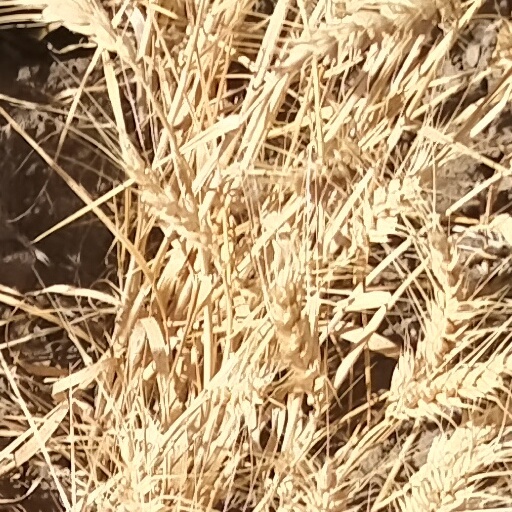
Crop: wheat